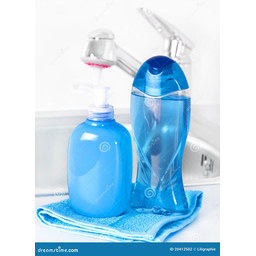
Label: plastic